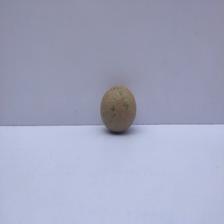
Size: Small